Galena Creek Schoolhouse

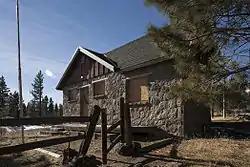

The Galena Creek Schoolhouse in Washoe County, Nevada, in Reno, is a historic schoolhouse that was listed on the National Register of Historic Places in 2011.